Zulma Faiad

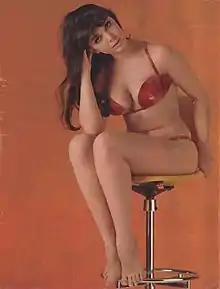
Faiad on "Siete Días Ilustrados" magazine, January 1971

In Mexico she participated in several films, of which the most remembered are those in which she acted next to Mauricio Garcés. She had traveled to Mexico for forty days and ended up staying seven years. She also worked as an exclusive figure on commercials for PEMEX.